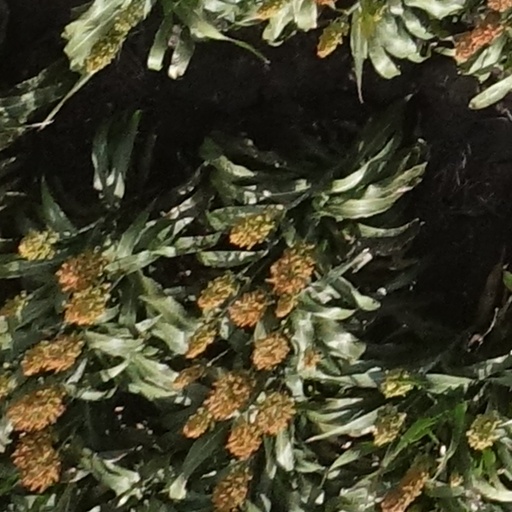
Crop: sorghum